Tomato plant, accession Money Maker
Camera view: tilt-top (135 deg); turntable rotation: 300 degrees
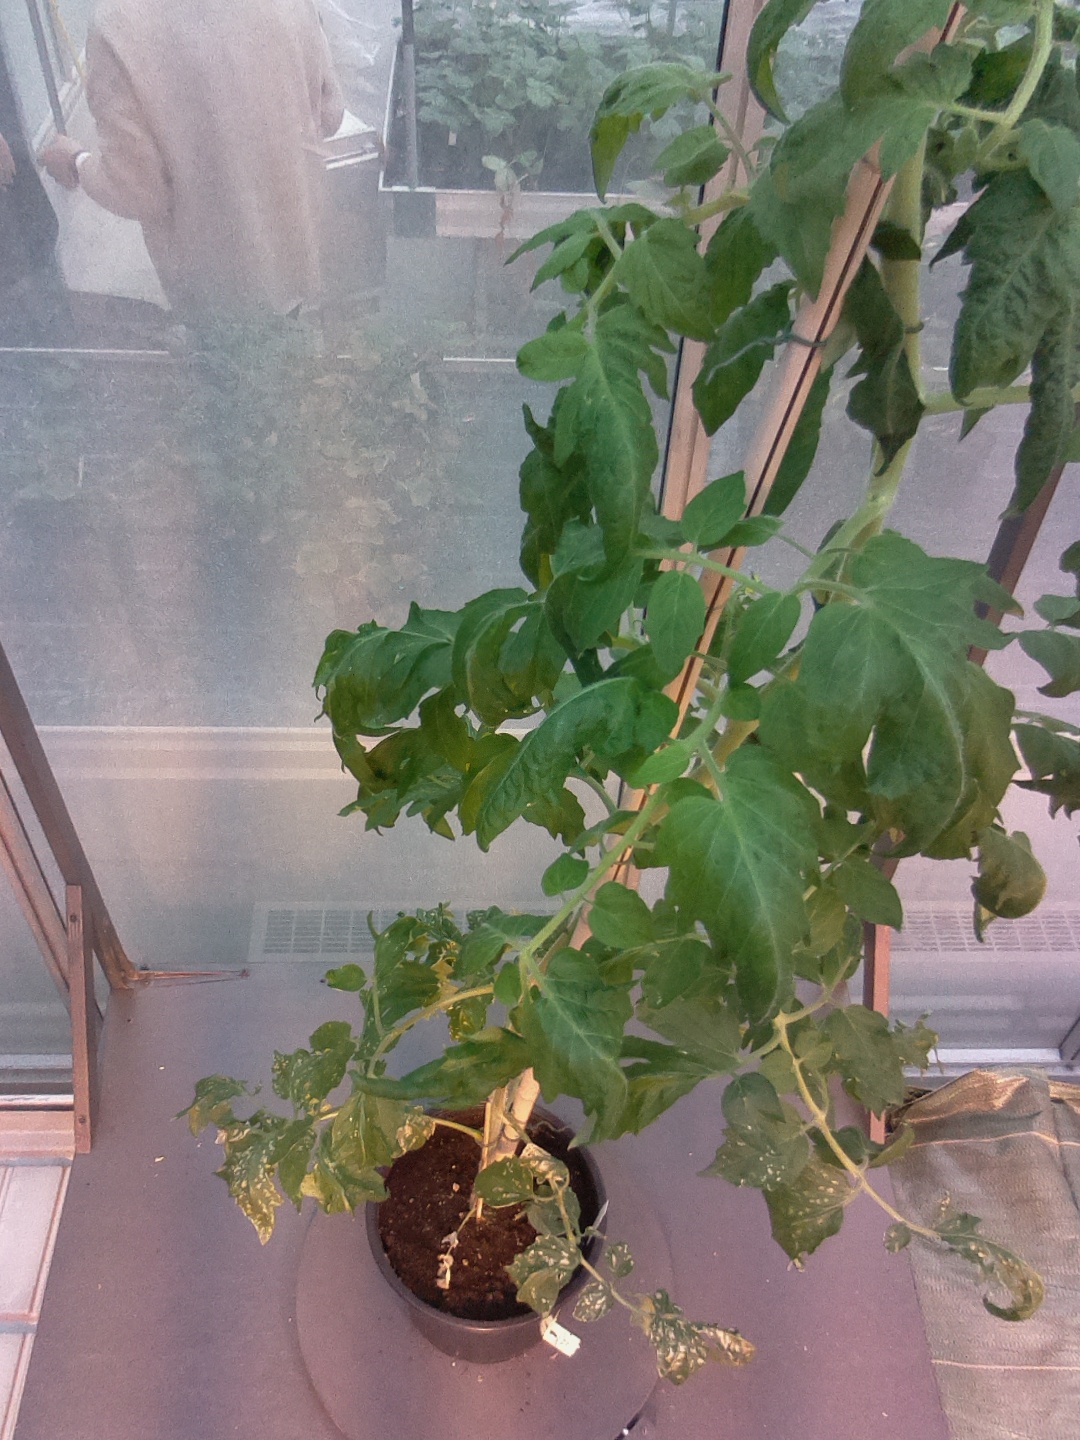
BBCH growth stage 70: Fruits at the main stem or branches visibles